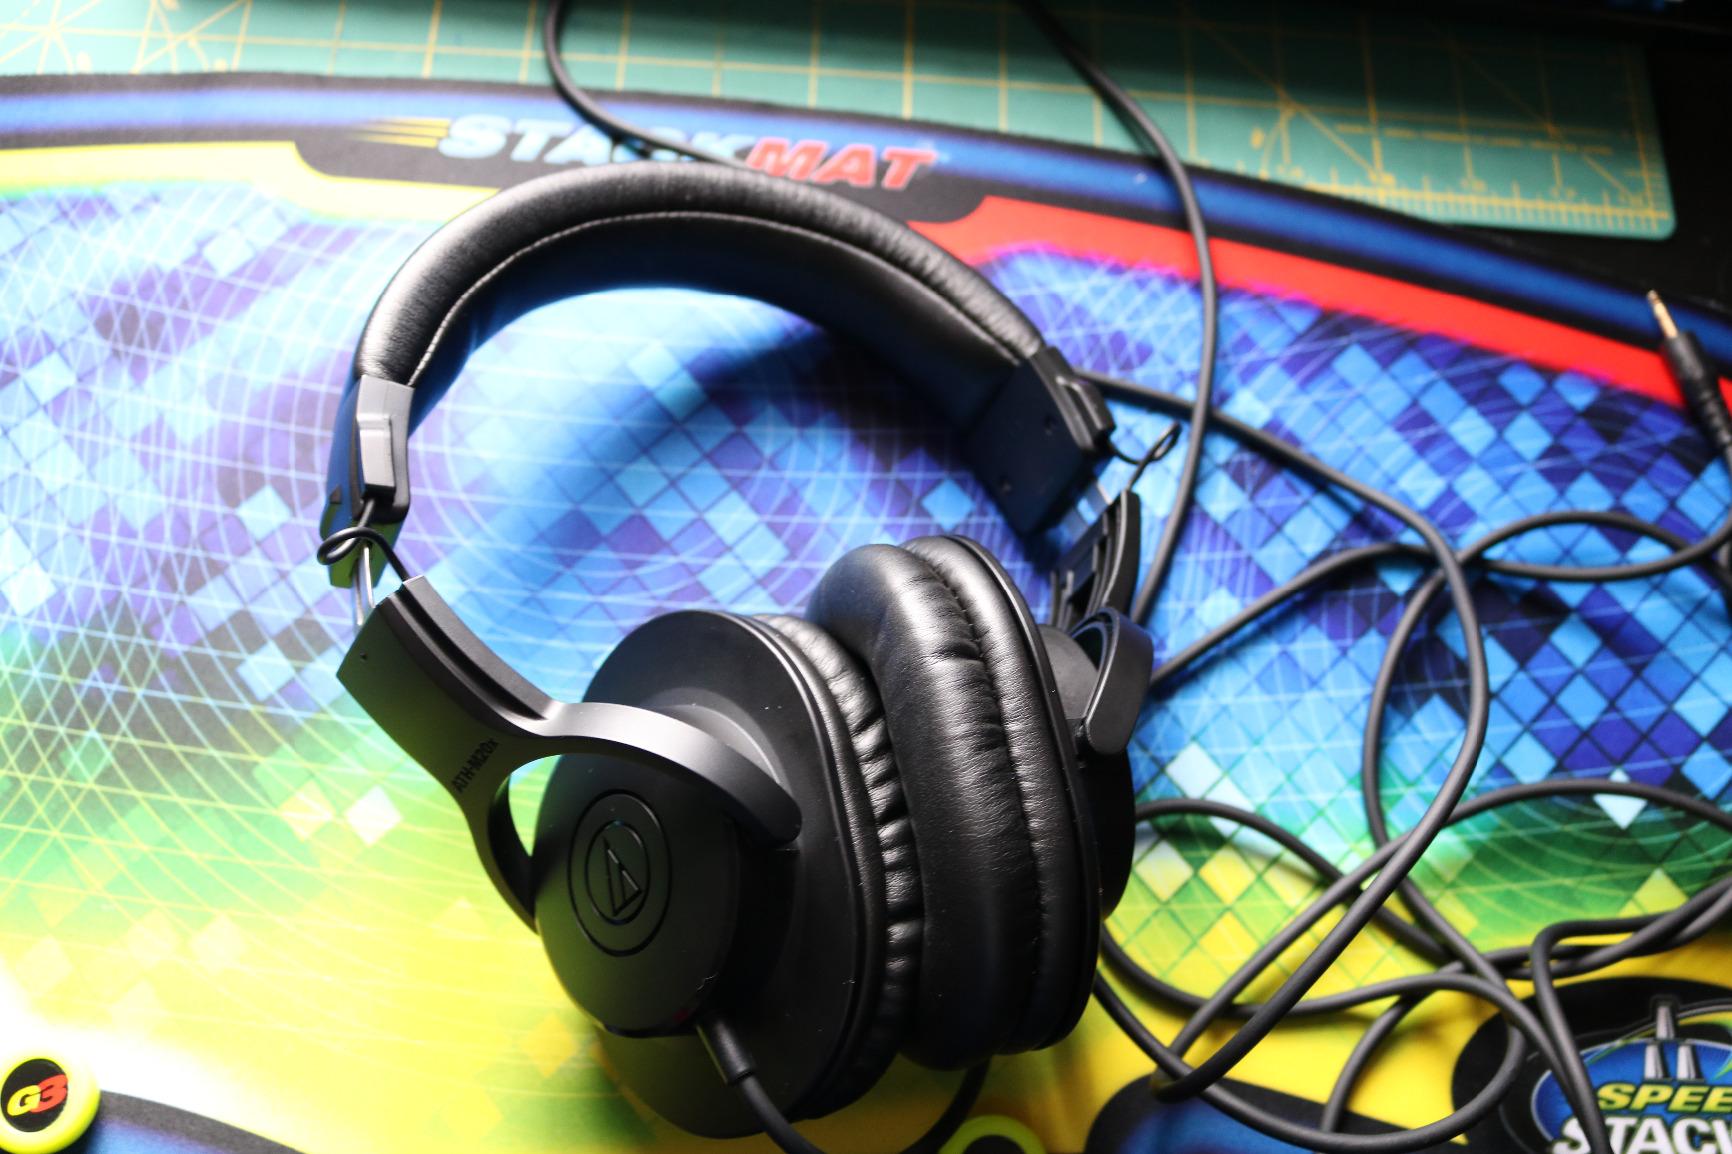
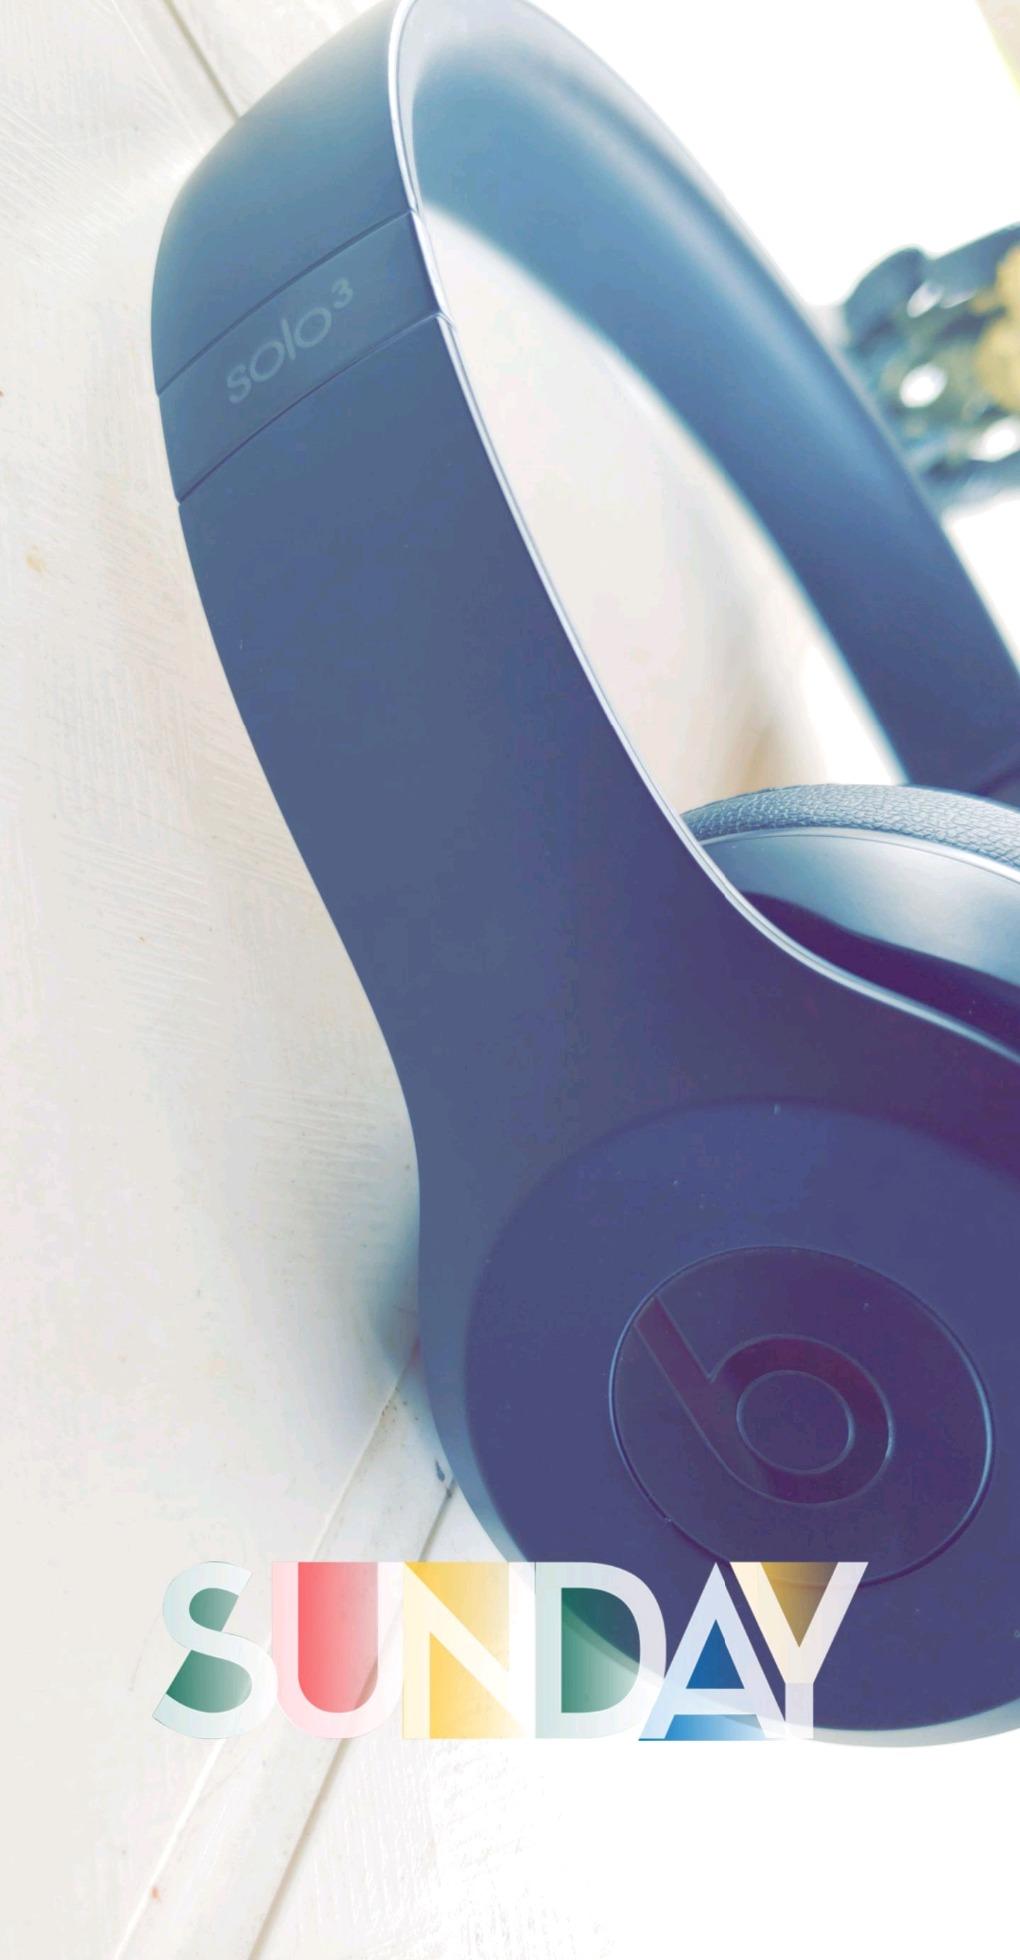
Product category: headphones
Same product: no